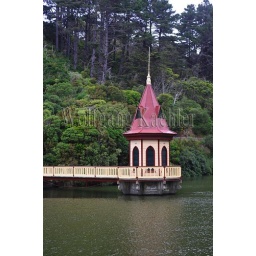
New zealand, north island, near wellington, karori wildlife sanctuary, lake with valve tower